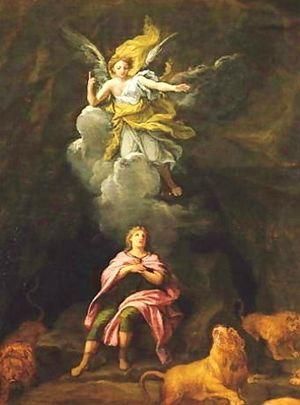
François-Alexandre Verdier est un peintre, dessinateur et graveur français qui fut élève et assistant de Charles Le Brun.